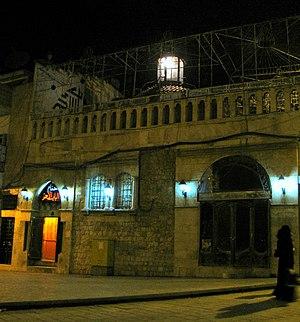
Le hammam Bab al-Ahmar est un hammam sis à Alep, deuxième ville par le nombre d'habitants de Syrie, au nord du pays. Situé dans la vieille ville, près de la citadelle d'Alep, il est célèbre par son dôme et son décor de l'époque ottomane. Il est fermé et gravement endommagé à cause du conflit syrien.